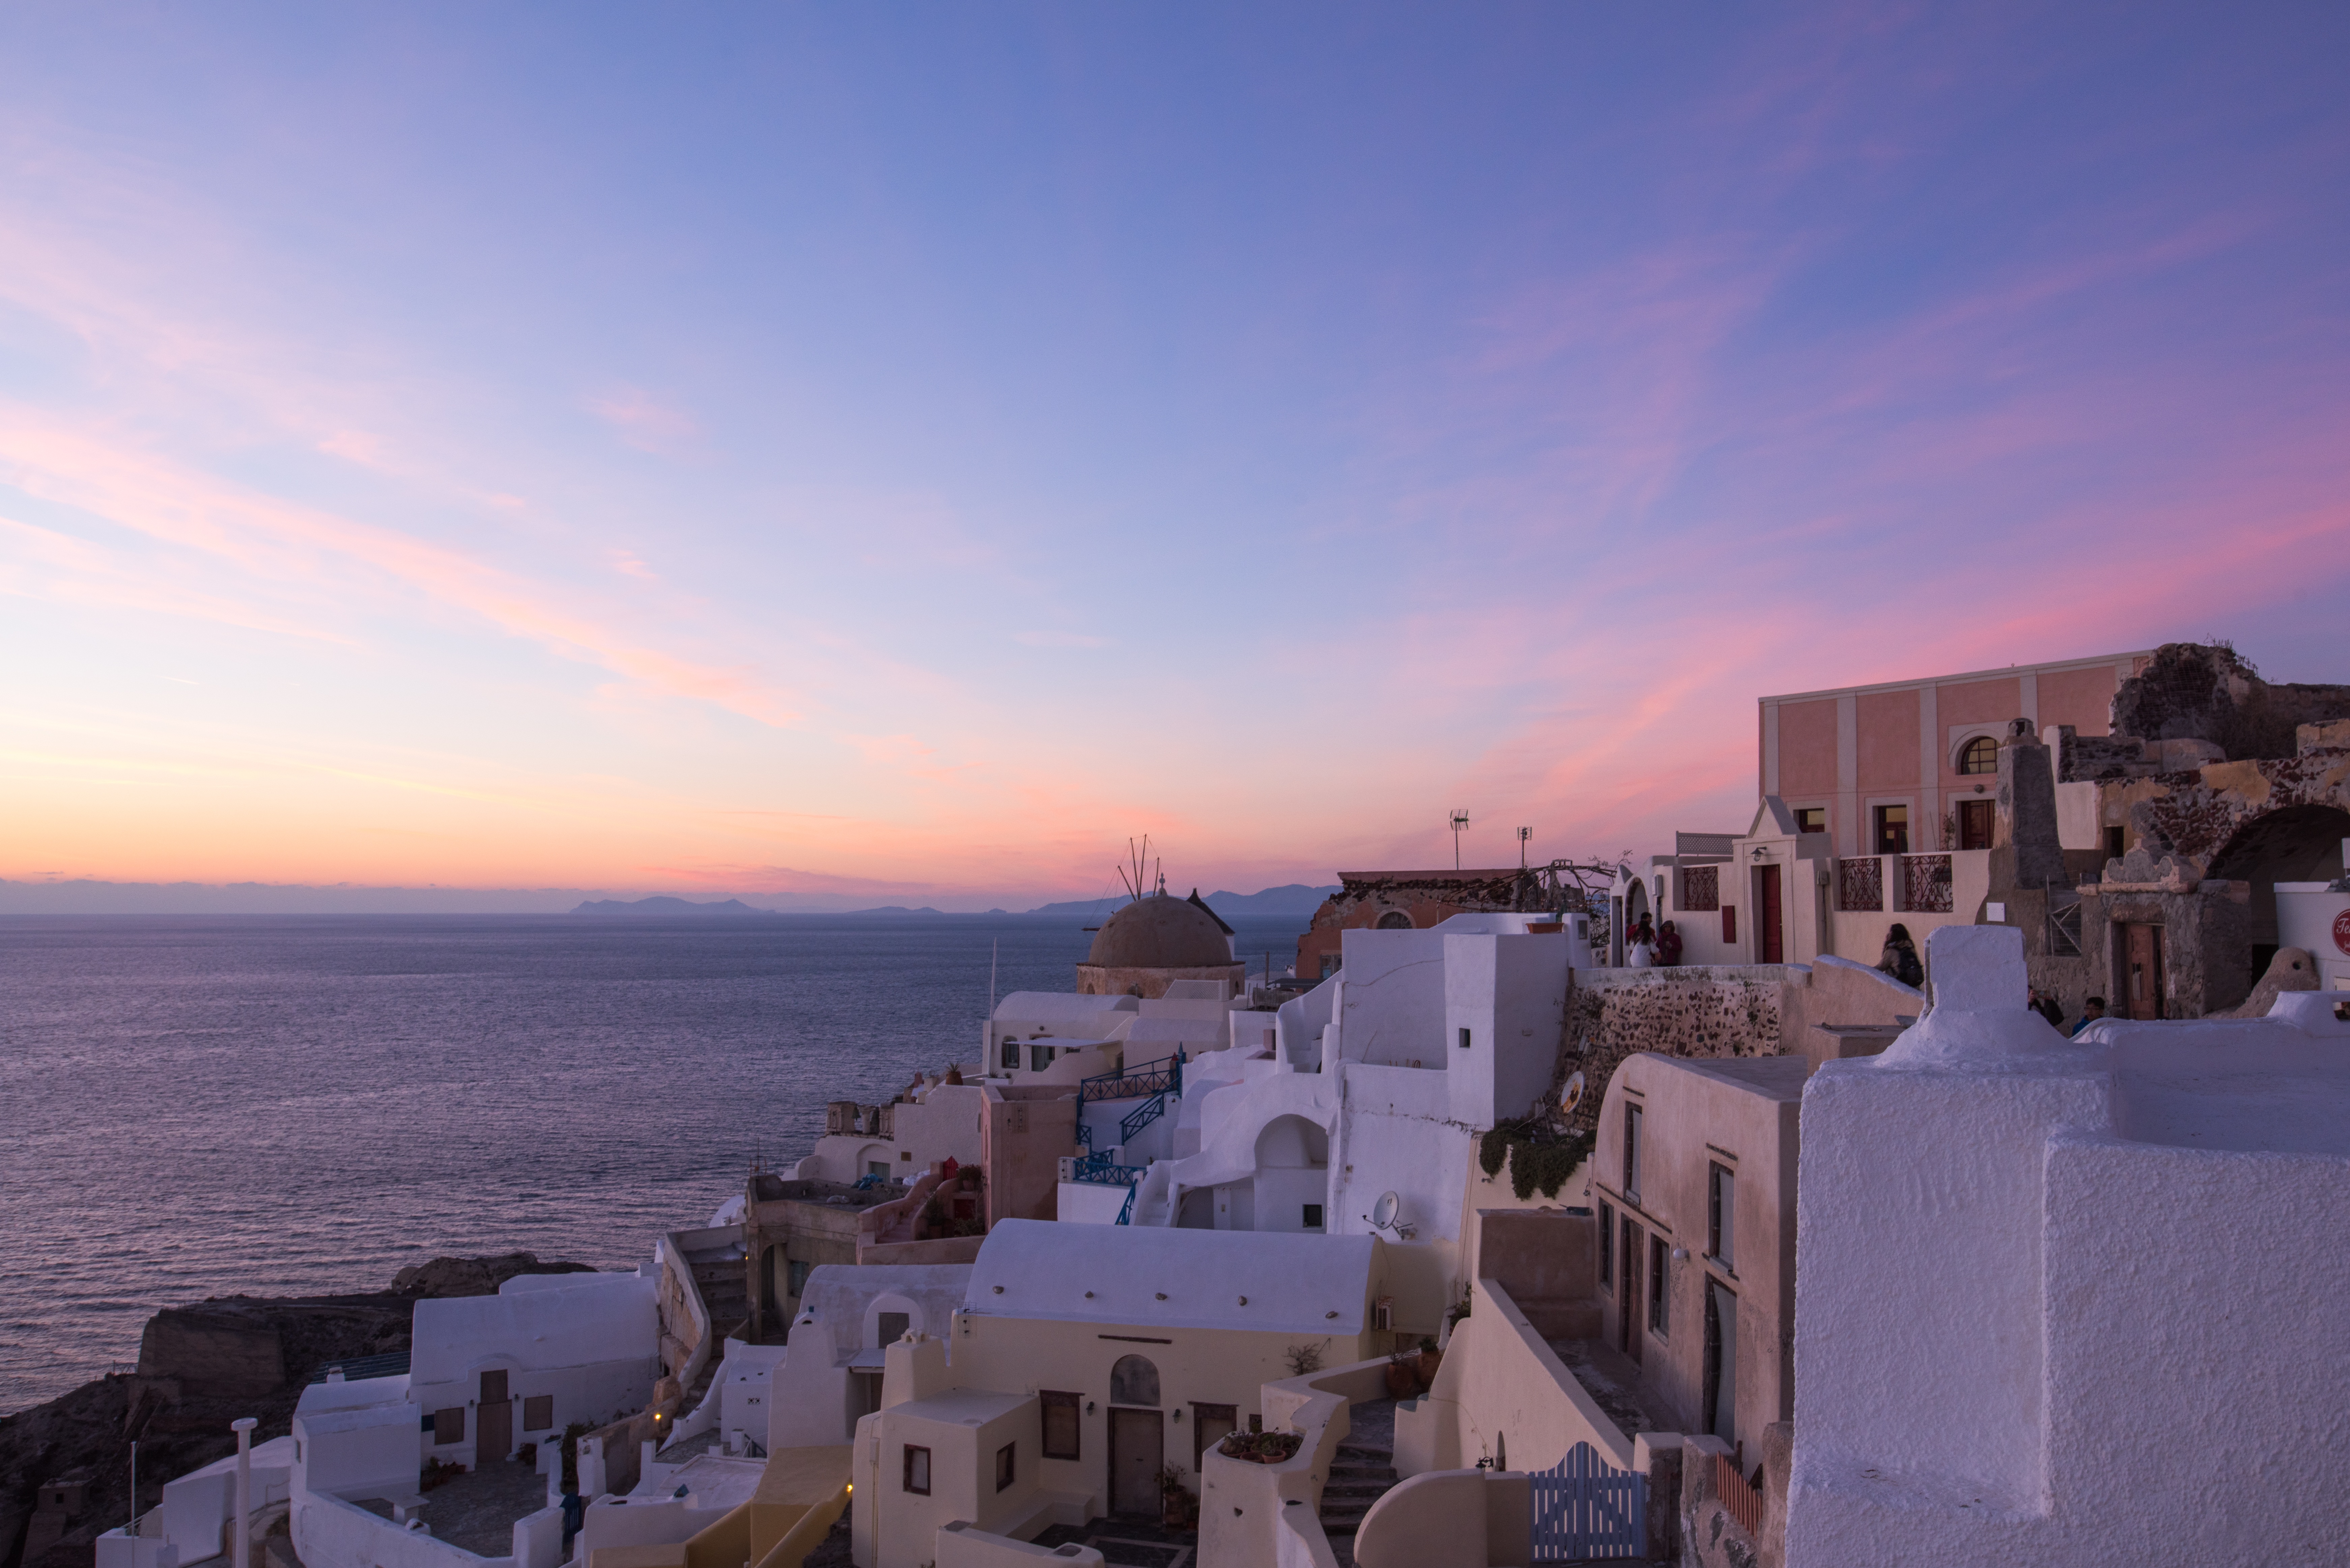
beach, sea, coast, ocean, horizon, architecture, sunrise, sunset, morning, windmill, dawn, vacation, village, dusk, evening, greek, mediterranean, bay, island, romantic, tourism, santorini, greece, cape, cyclades, aegean, oia, magic hour